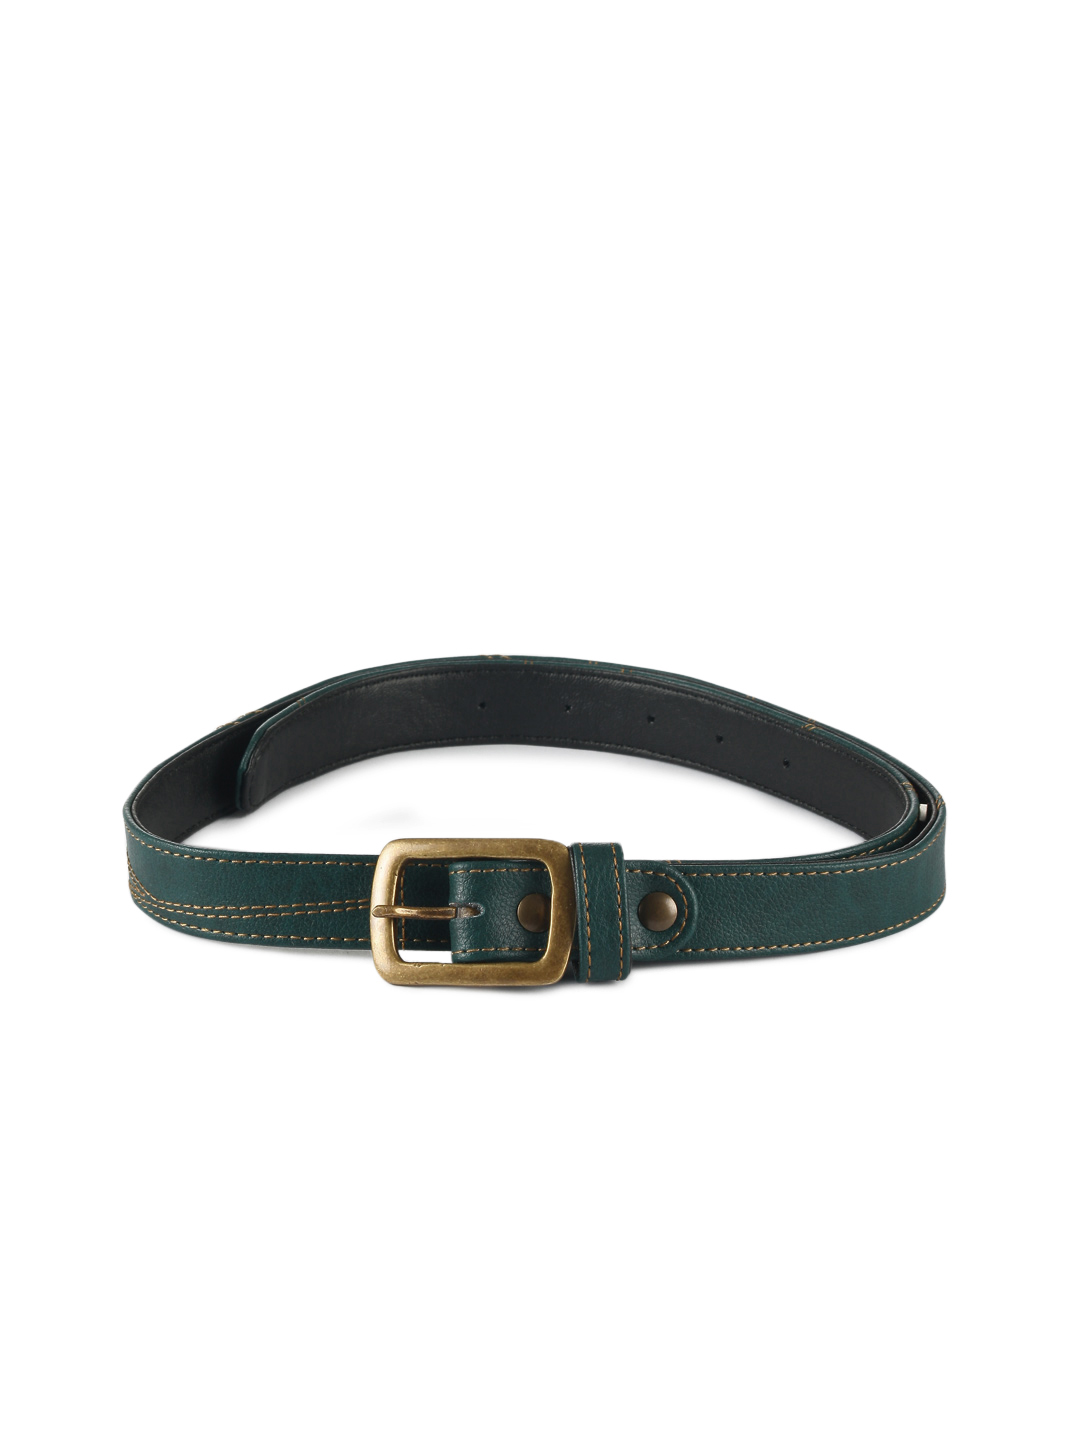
Baggit Women Fiancee Taj Green Belt
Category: Accessories / Belts / Belts
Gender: Women
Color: Green
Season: Winter 2015
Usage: Casual